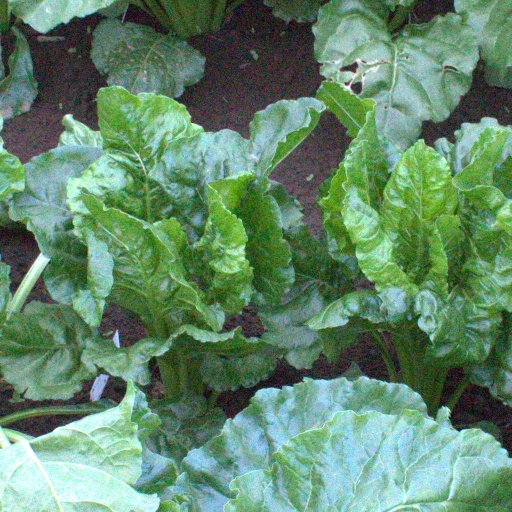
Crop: sugar beet